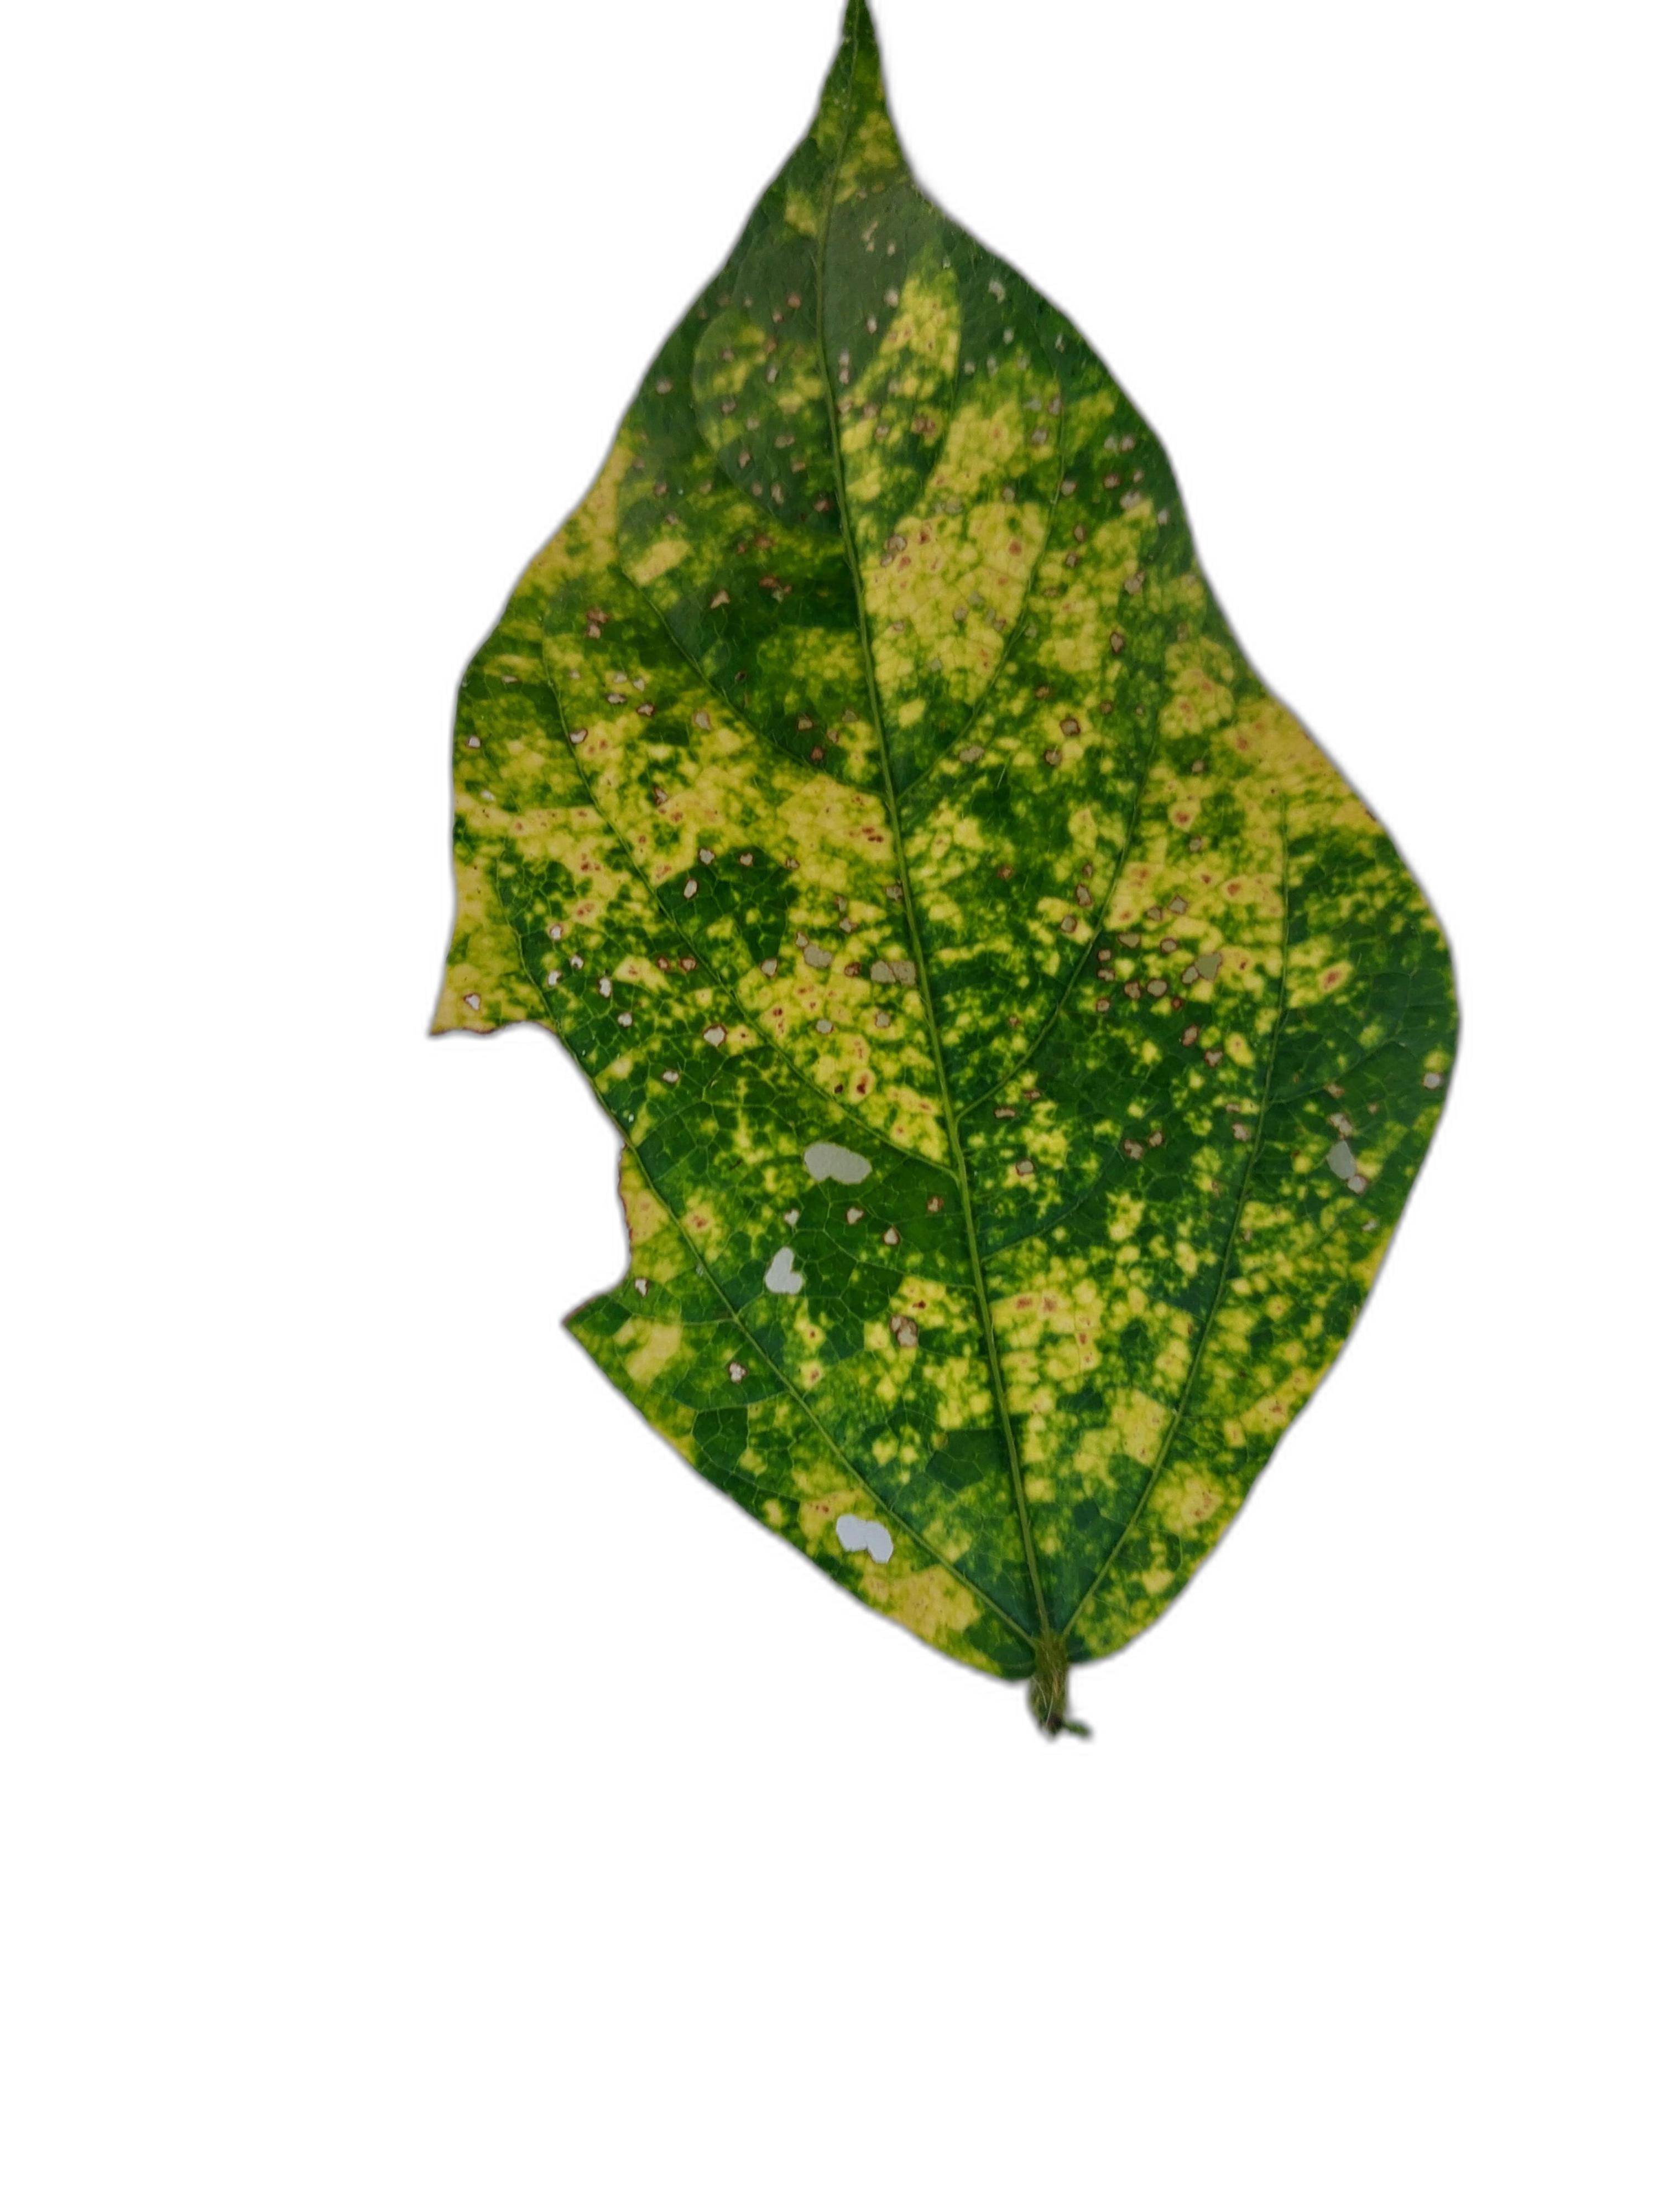
Label: Yellow Mosaic